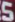
Number: 5